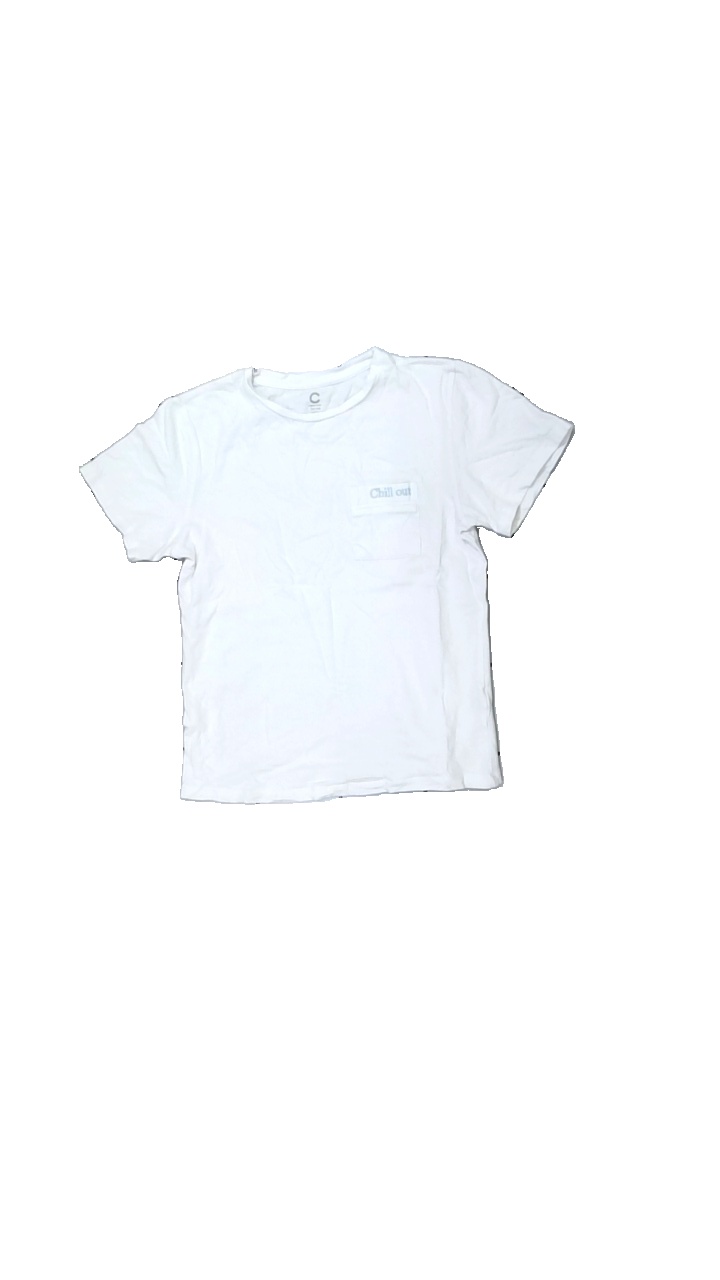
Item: T-shirt (Children)
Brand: Cubus
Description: vit t-shirt med text fram, lite luddig
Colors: White, Blue
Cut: Regular
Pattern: Other
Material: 100% cotton
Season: All
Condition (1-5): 4
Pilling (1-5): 5
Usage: Reuse
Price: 50-100